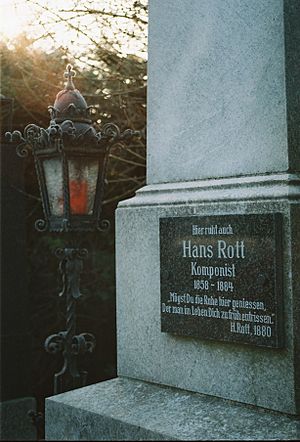
Hans Rott
Mindeplade ved hans grav i Wien.
Hans Rott var en østrigsk komponist og organist.